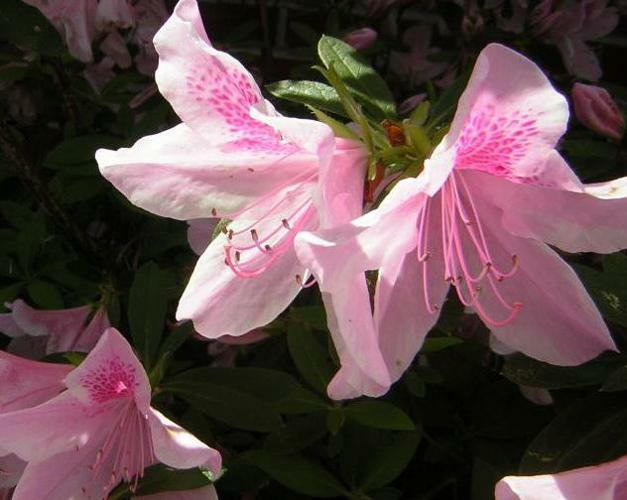
Flower: azalea